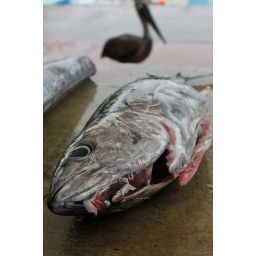
At an open air fish market in Puerto Ayora, Santa Cruz IslandID: MOY201007080948